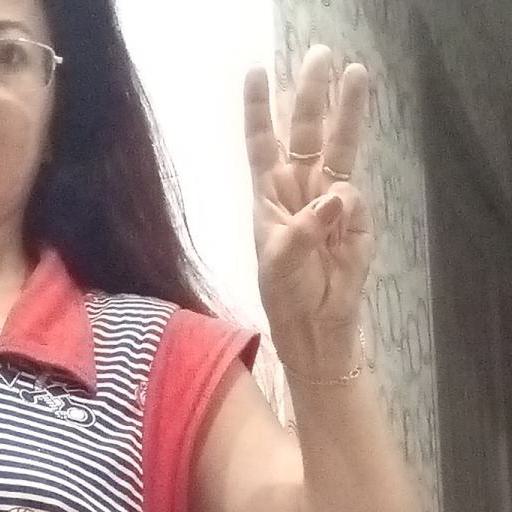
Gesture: three